St Cuthbert Gospel

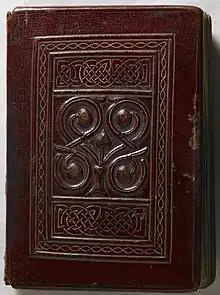
The front cover; the original tooled red goatskin binding is the earliest surviving Western binding.

The original tooled red goatskin binding is the earliest surviving intact Western binding, and the virtually unique survivor of decorated Insular leatherwork. The decoration of the front cover includes colour, and the main motif is raised, which is unique among the few surviving Early Medieval bindings. The panels of geometrical decoration with two-stranded interlace closely relate to Insular illuminated manuscripts, and can be compared to the carpet pages found in these. Elements of the design also relate to Anglo-Saxon metalwork in the case of the general origin of interlace in manuscripts, and Coptic and other East Mediterranean designs.